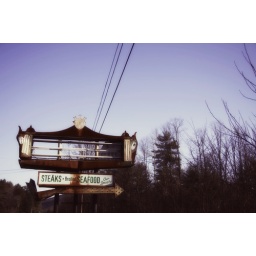
Random sign by the side of a road in a state that I don't remember.